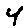
Label: 4